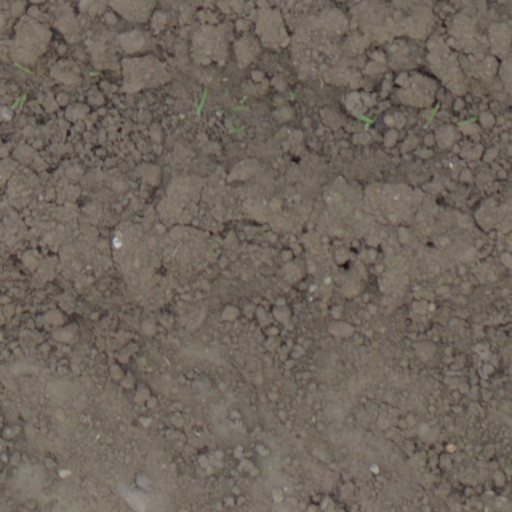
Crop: wheat